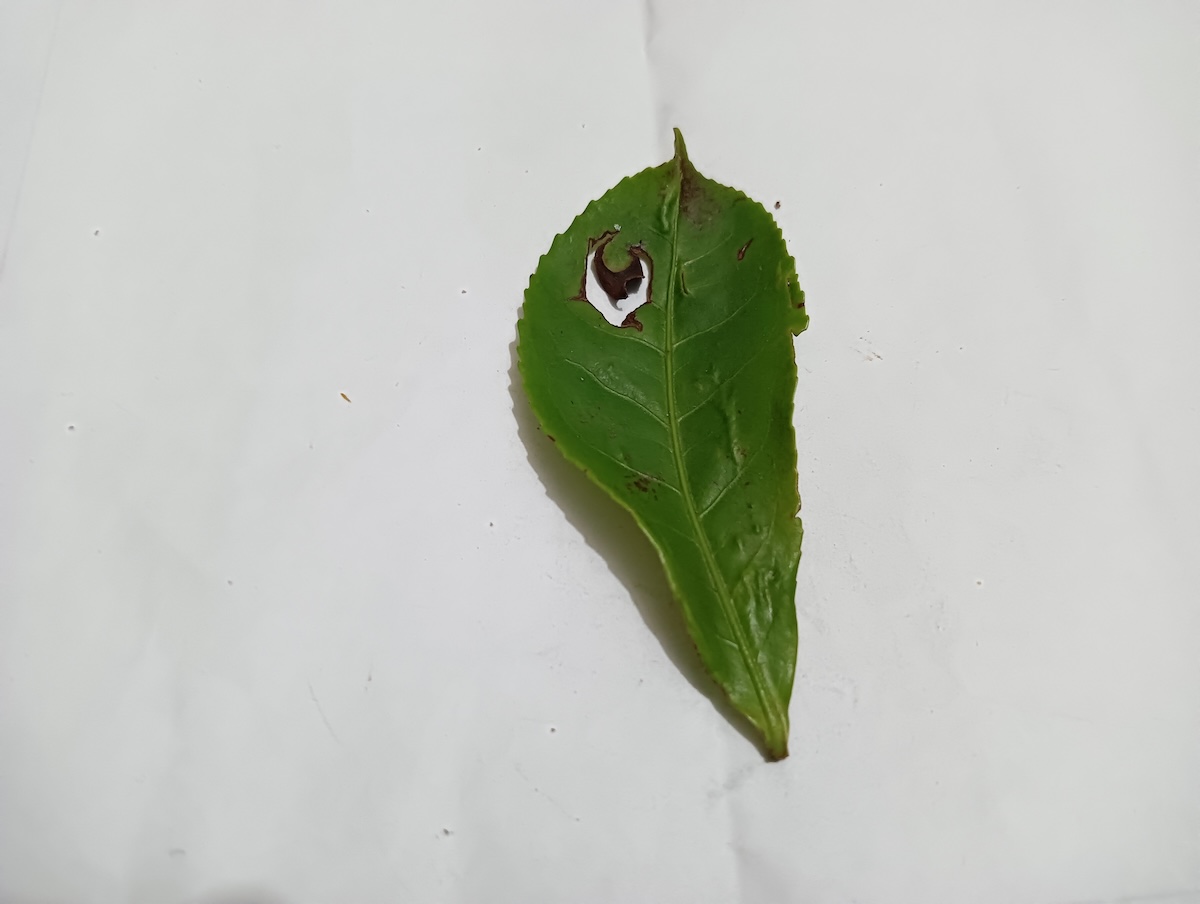
Label: Gray Blight